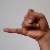
The image shows a hand gesture representing the letter 'J' in Indian Sign Language.